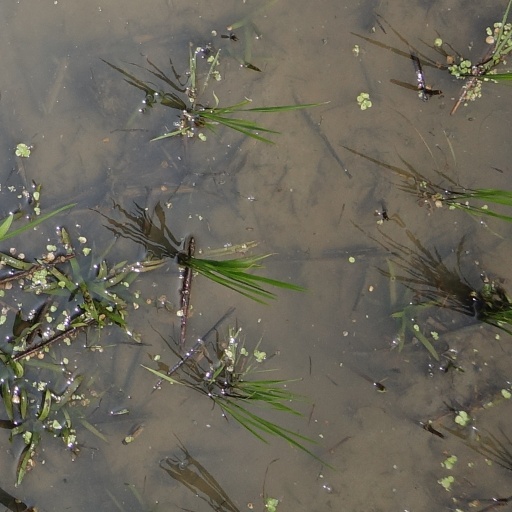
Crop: rice